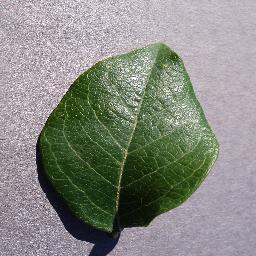
Label: Blueberry___healthy